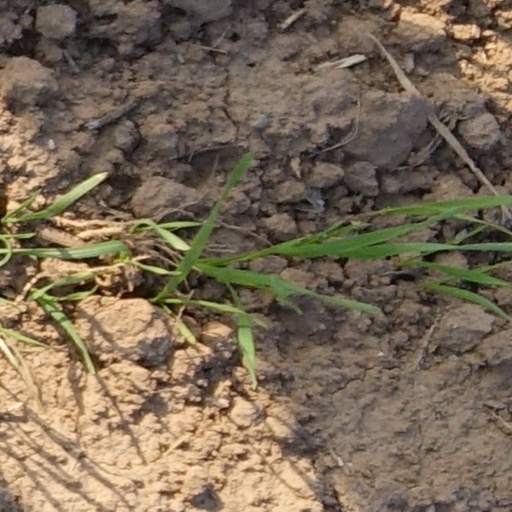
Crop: wheat